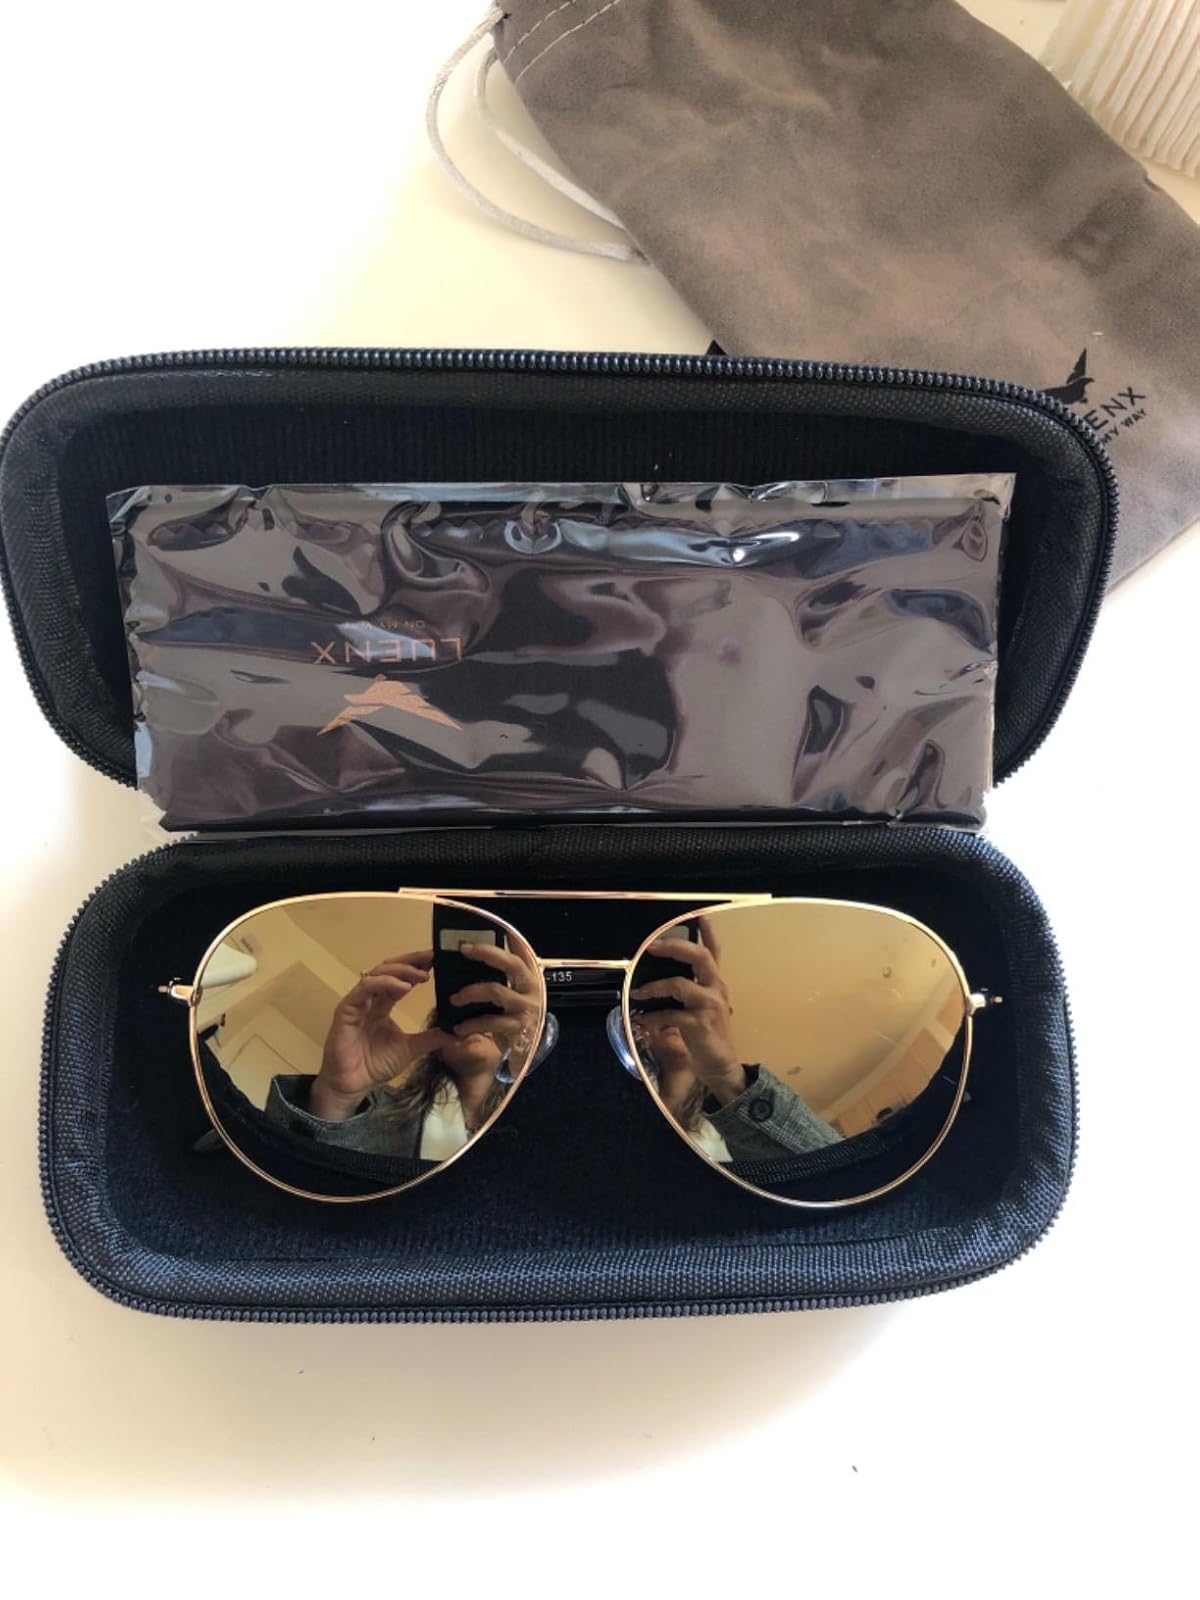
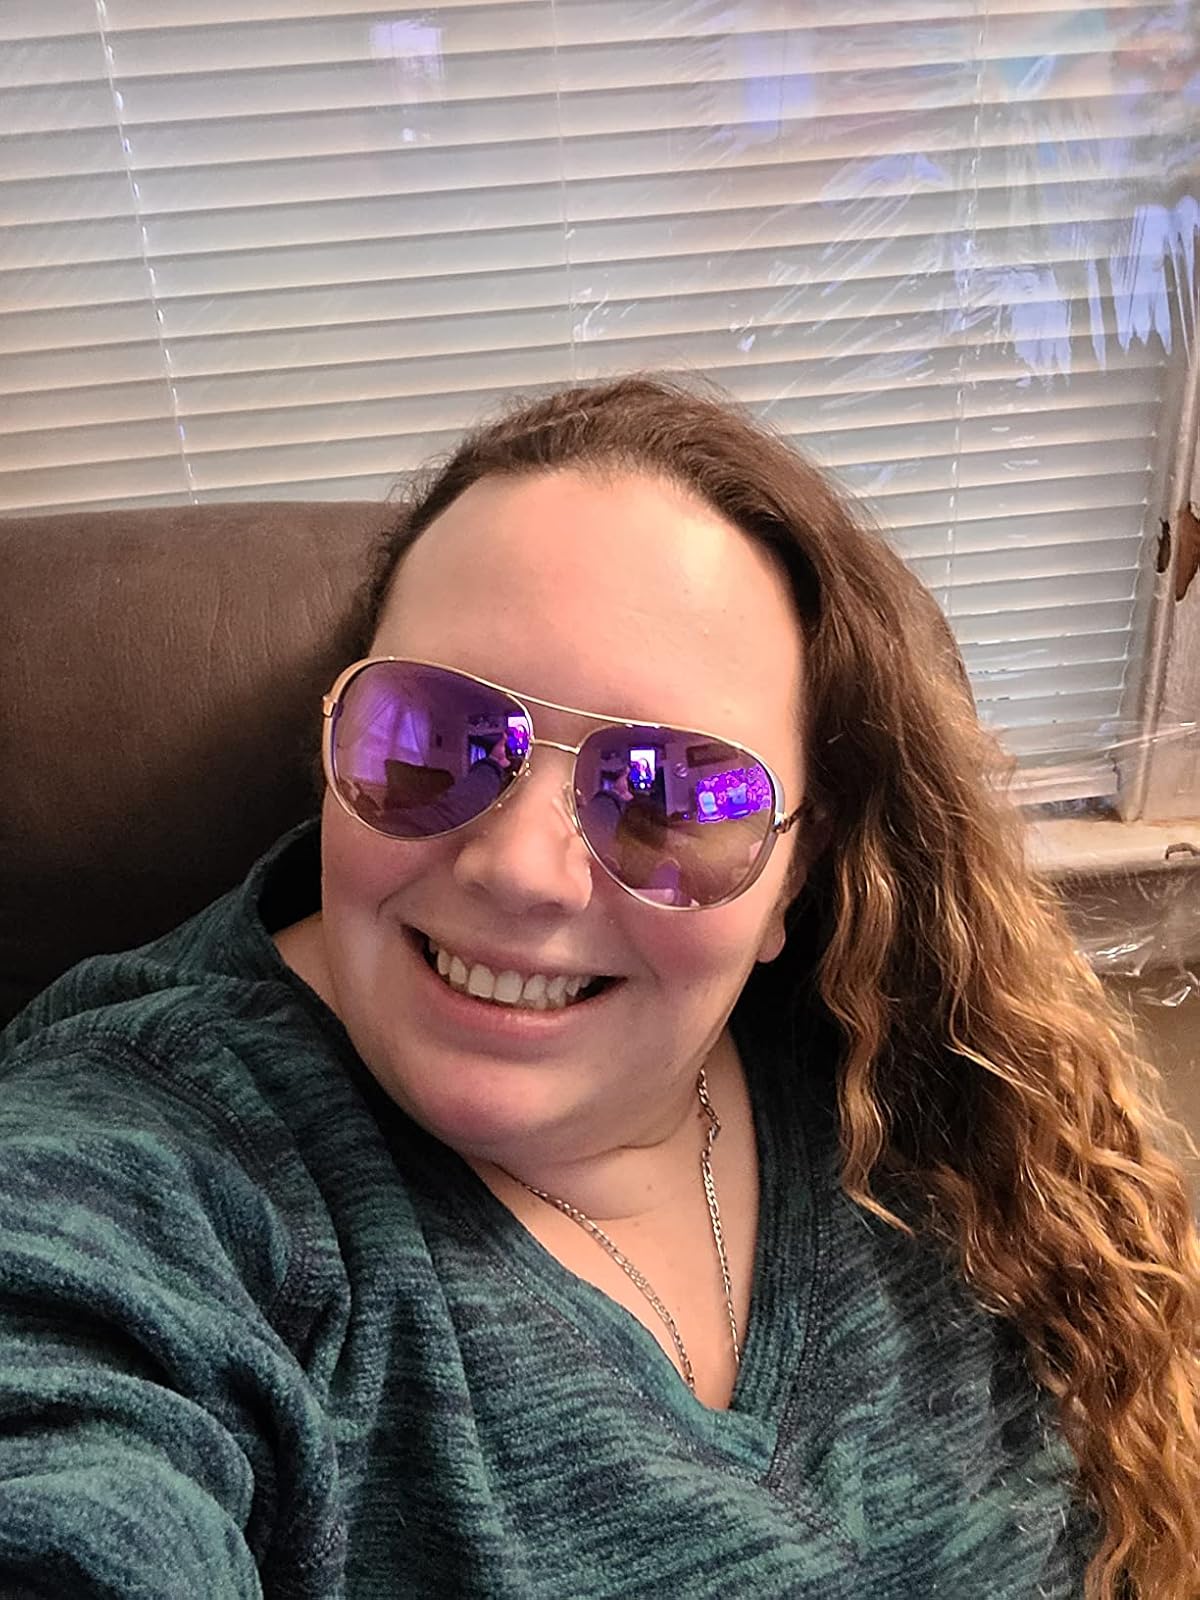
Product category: accessories_sunglasses
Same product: no